Hussein Al-Ali Hospital

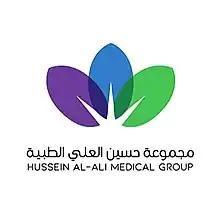
Hussein Al Ali Al Harbi Hospital logo 2019

Hussein Al-Ali Hospital (HAH) is a private healthcare facility owned by the Hussein Al-Ali Medical Group, located in Al-Ahsa, in the Eastern Province of Saudi Arabia.